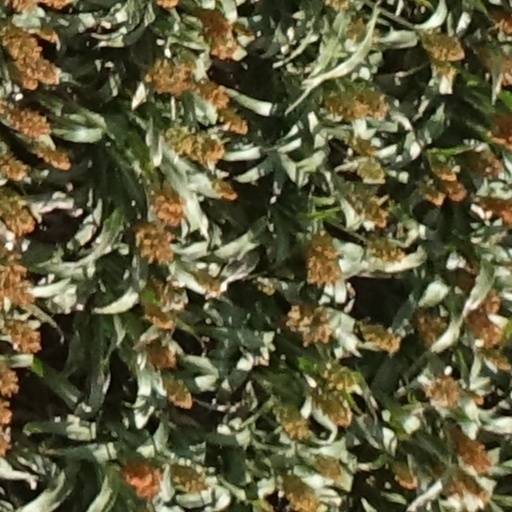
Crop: sorghum